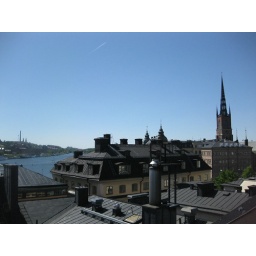
View from the very top of the roof of the NodeOne office building in Gamla stan, Stockholm.